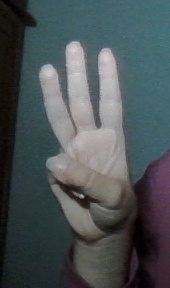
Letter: thaa